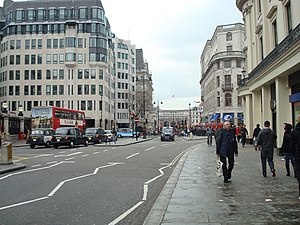
Strand (London)
The Strand ved Charing Cross med udsigt mod vest og Trafalgar Square samt Admiralty Arch
Strand eller the Strand er en gade i City of Westminster i London i England. Den er lidt over trekvart mil lang, men har tidligere været længere. Den begynder ved Trafalgar Square og løber mod øst til Fleet Street ved Temple Bar, der er grænsen til City of London. I den østlige ende ligger to gamle kirker, St. Mary-le-Strand og St. Clement Danes, som på grund af vejudvidelser nu ligger på øer med gaden på hver side. The Strand blev forlænget fra St. Mary's til St Clement's i 1900 med den tidligere Holywell Street, der drejede ud fra Strand og løb parallelt med den mod nord. The Strand er Covent Gardens sydgrænse.